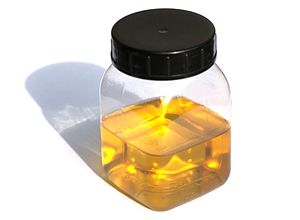
Shellak / Anvendelse
Filtreret shellak.
Shellak er en lak i form af ravgule flager, som fremstilles af en harpiks udvundet af træer ved hjælp af en luseart. Shellak anvendes til mange formål i industrien samt i forskellige håndværk.